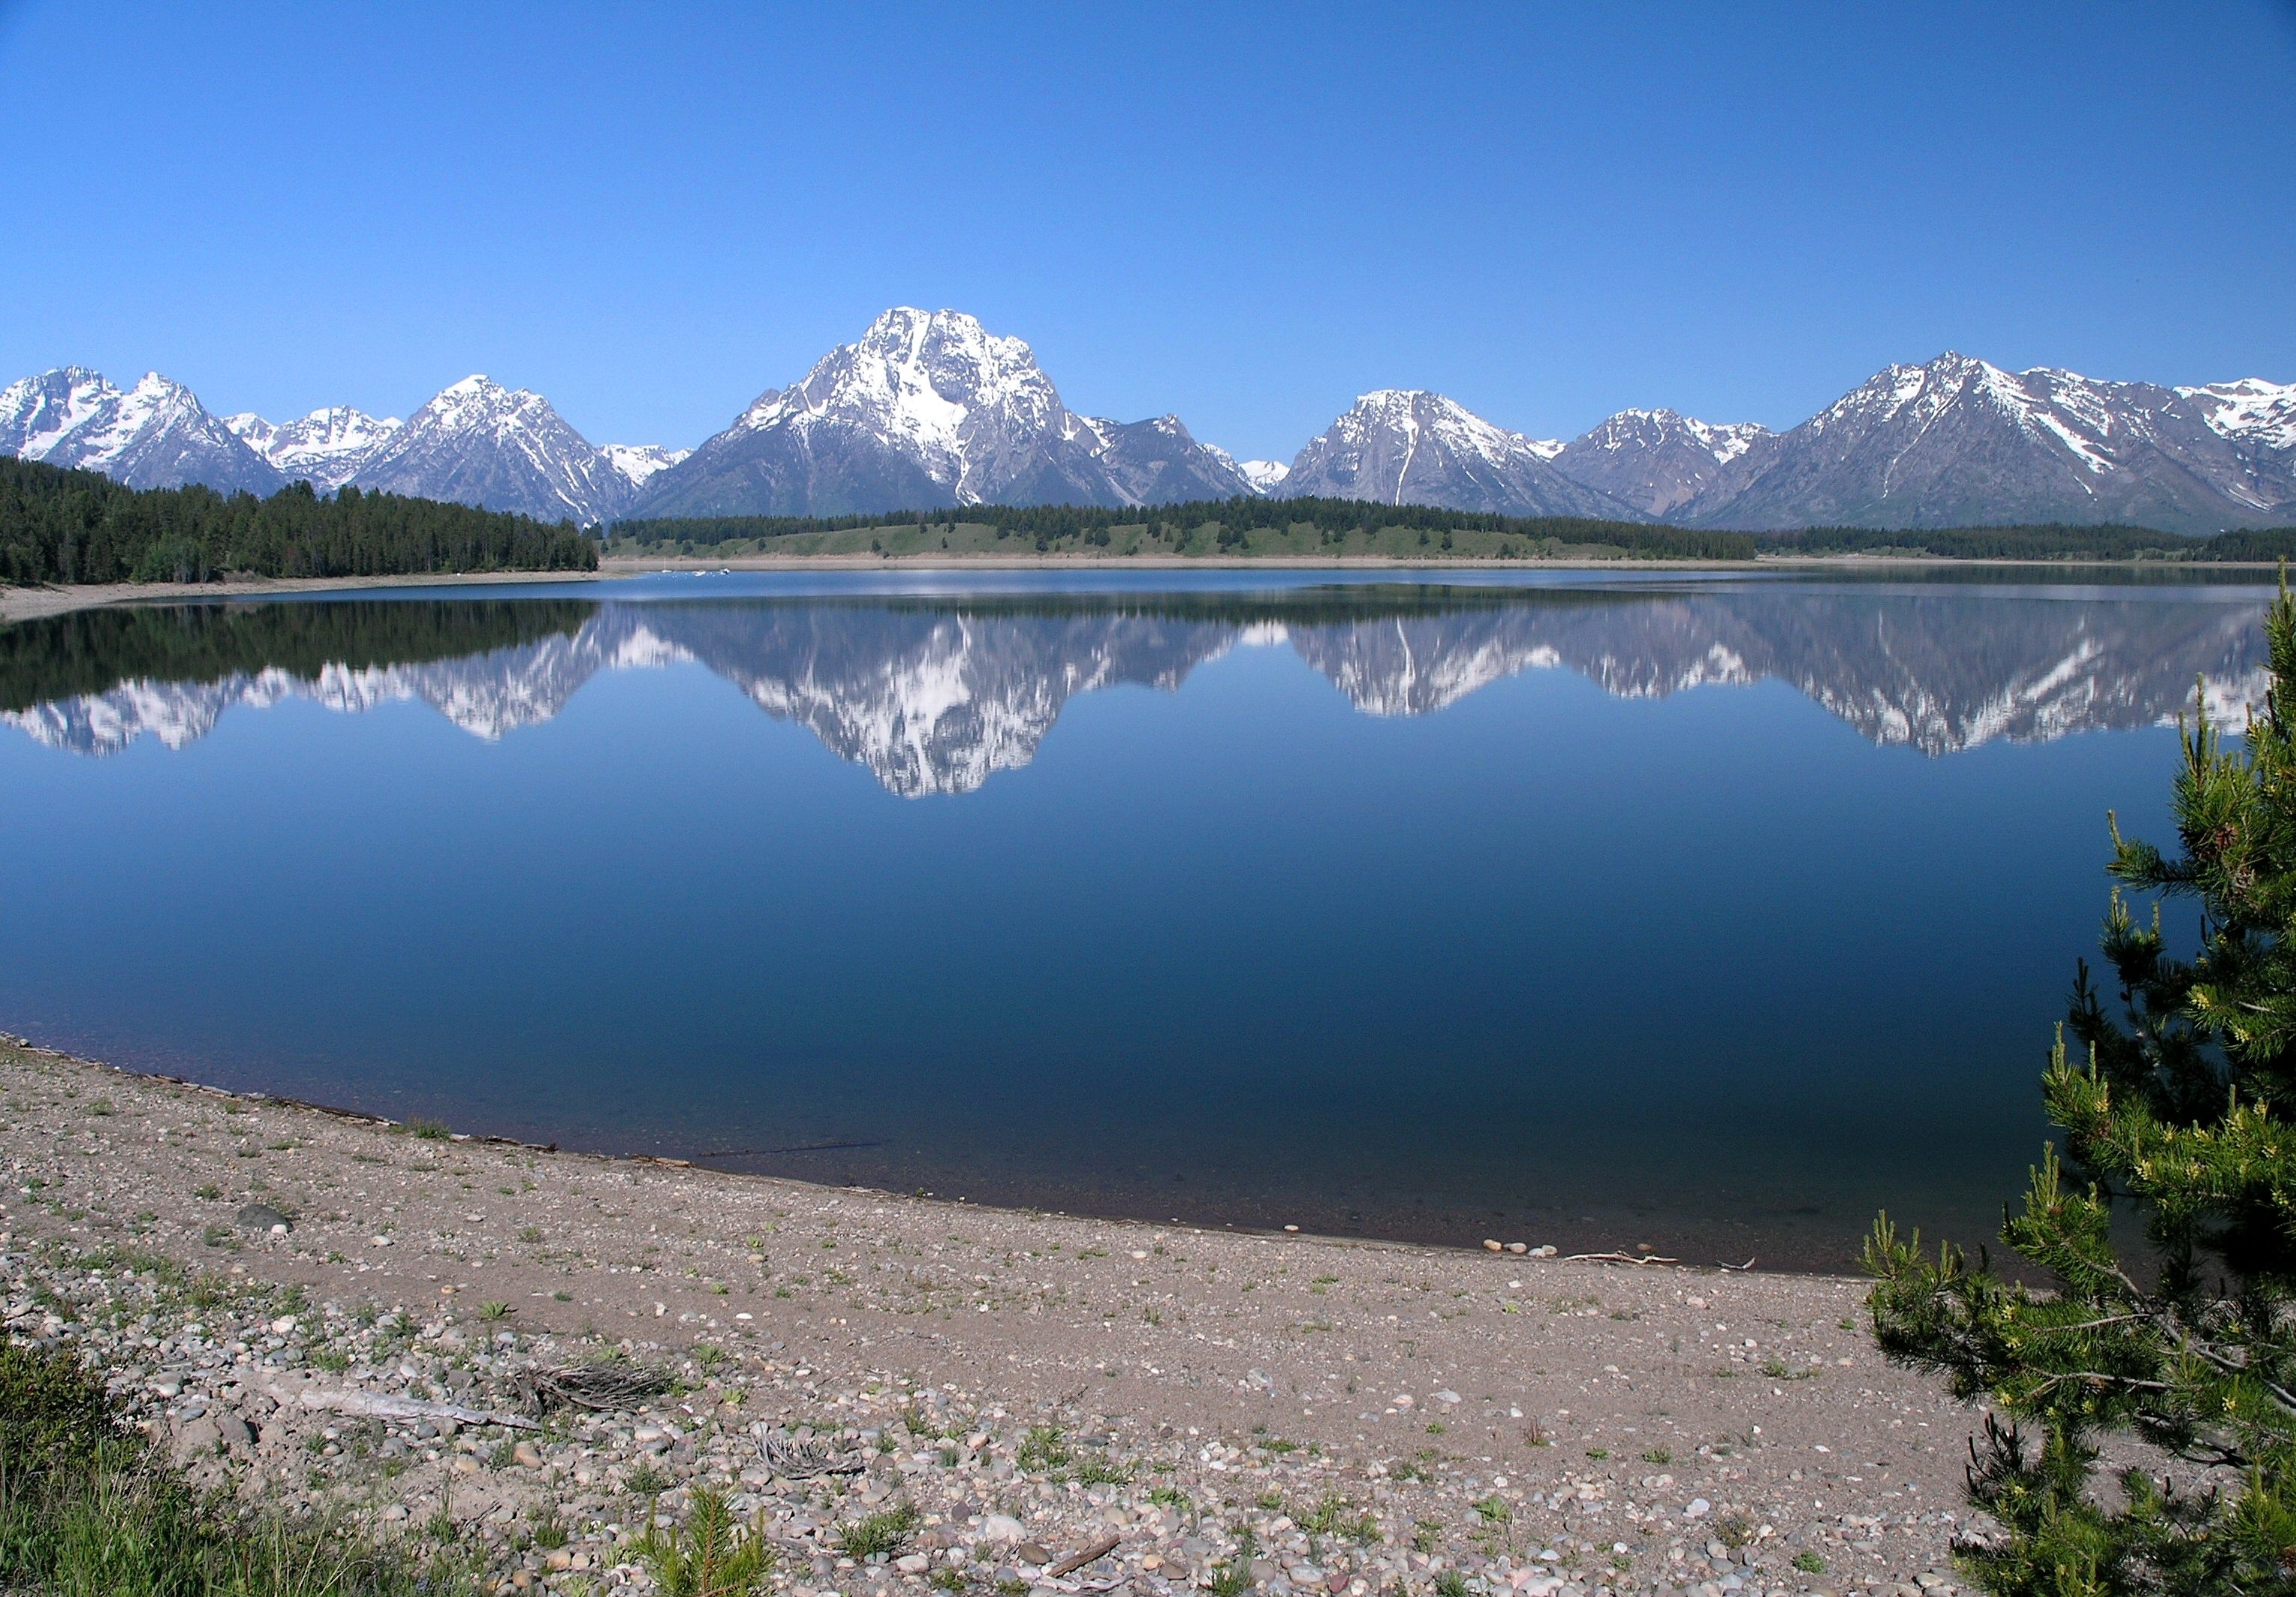
landscape, water, nature, wilderness, mountain, snow, sky, lake, valley, mountain range, reflection, scenic, reservoir, body of water, trees, mountains, plateau, fell, loch, crater lake, tarn, mountainous landforms